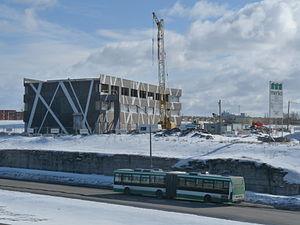
Raivo Puusepp est un architecte estonien.